Signal lamp

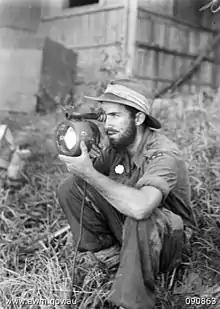
An Australian Beach Commando signalling from a beach during WW II.

In 1944, British inventor Arthur Cyril Webb Aldis patented a small hand-held design, which featured an improved shutter.